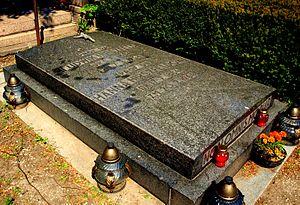
Ludwik Hirszfeld. Microbiologiste et sérologiste polonais que l'on considère comme un des codécouvreurs du système ABO. Il a créé un laboratoire de recherche médicale à l'Institut d'État d'Hygiène en Pologne peu de temps après la Première Guerre mondiale. En 1946, il a publié son autobiographie, Histoire d'une vie.